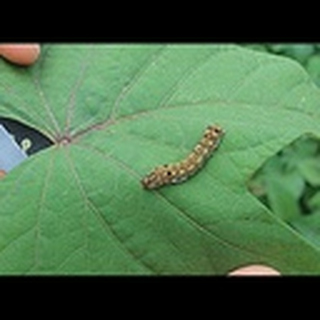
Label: cotton_army_worm